Projects of DRDO

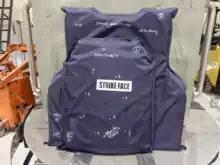

Due to use of tungsten carbide armor-piercing bullet by banned terror groups like Jaish-e-Mohammed (JeM), Defence Materials and Stores Research and Development Establishment (DMSRDE) developed a new medium-sized light weight 9 kg bulletproof vest for the Indian Army in 2021 for counter insurgency operation with increasing protection level. The bulletproof vest conforms to Bureau of Indian Standards (BIS) and the Front Hard Armour Panel (FHAP) was validated by Terminal Ballistics Research Laboratory (TBRL).